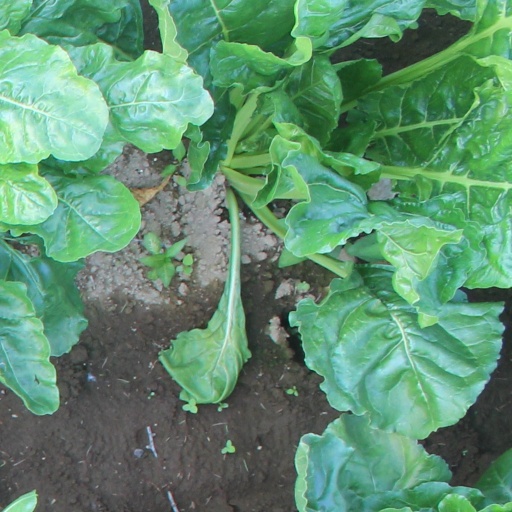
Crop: sugar beet